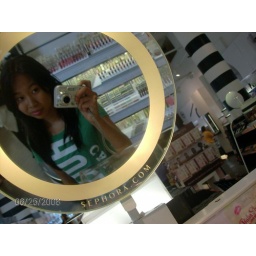
Mirror mirror on the wall tell me where annie is after all! lmao shes in sephora! it worked!